Florence Elizabeth Cory

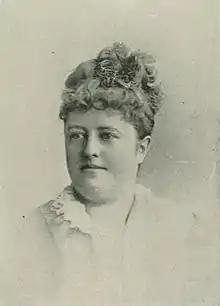
Florence Elizabeth Hall, "A woman of the century"

Florence Elizabeth Cory (June 4, 1851 - March 20, 1902) was an American industrial designer and school founder. She was the first practical woman designer in the United States.